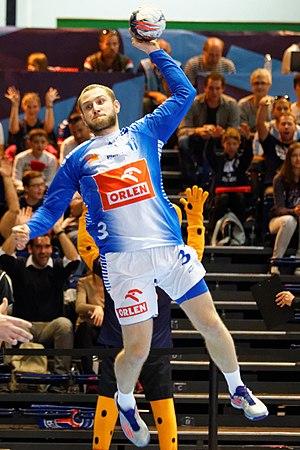
Rencontre de phase de groupe de la ligue des champions 2015-16 entre le PSG et le club polonais de Orlen Wisla Plock. A la Halle Carpentier (Paris), le 27 septembre 2015.